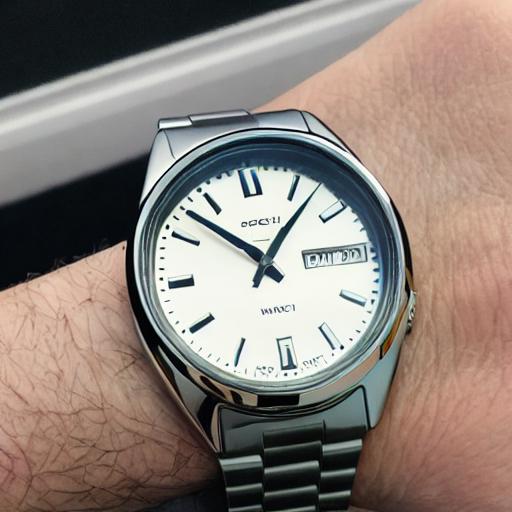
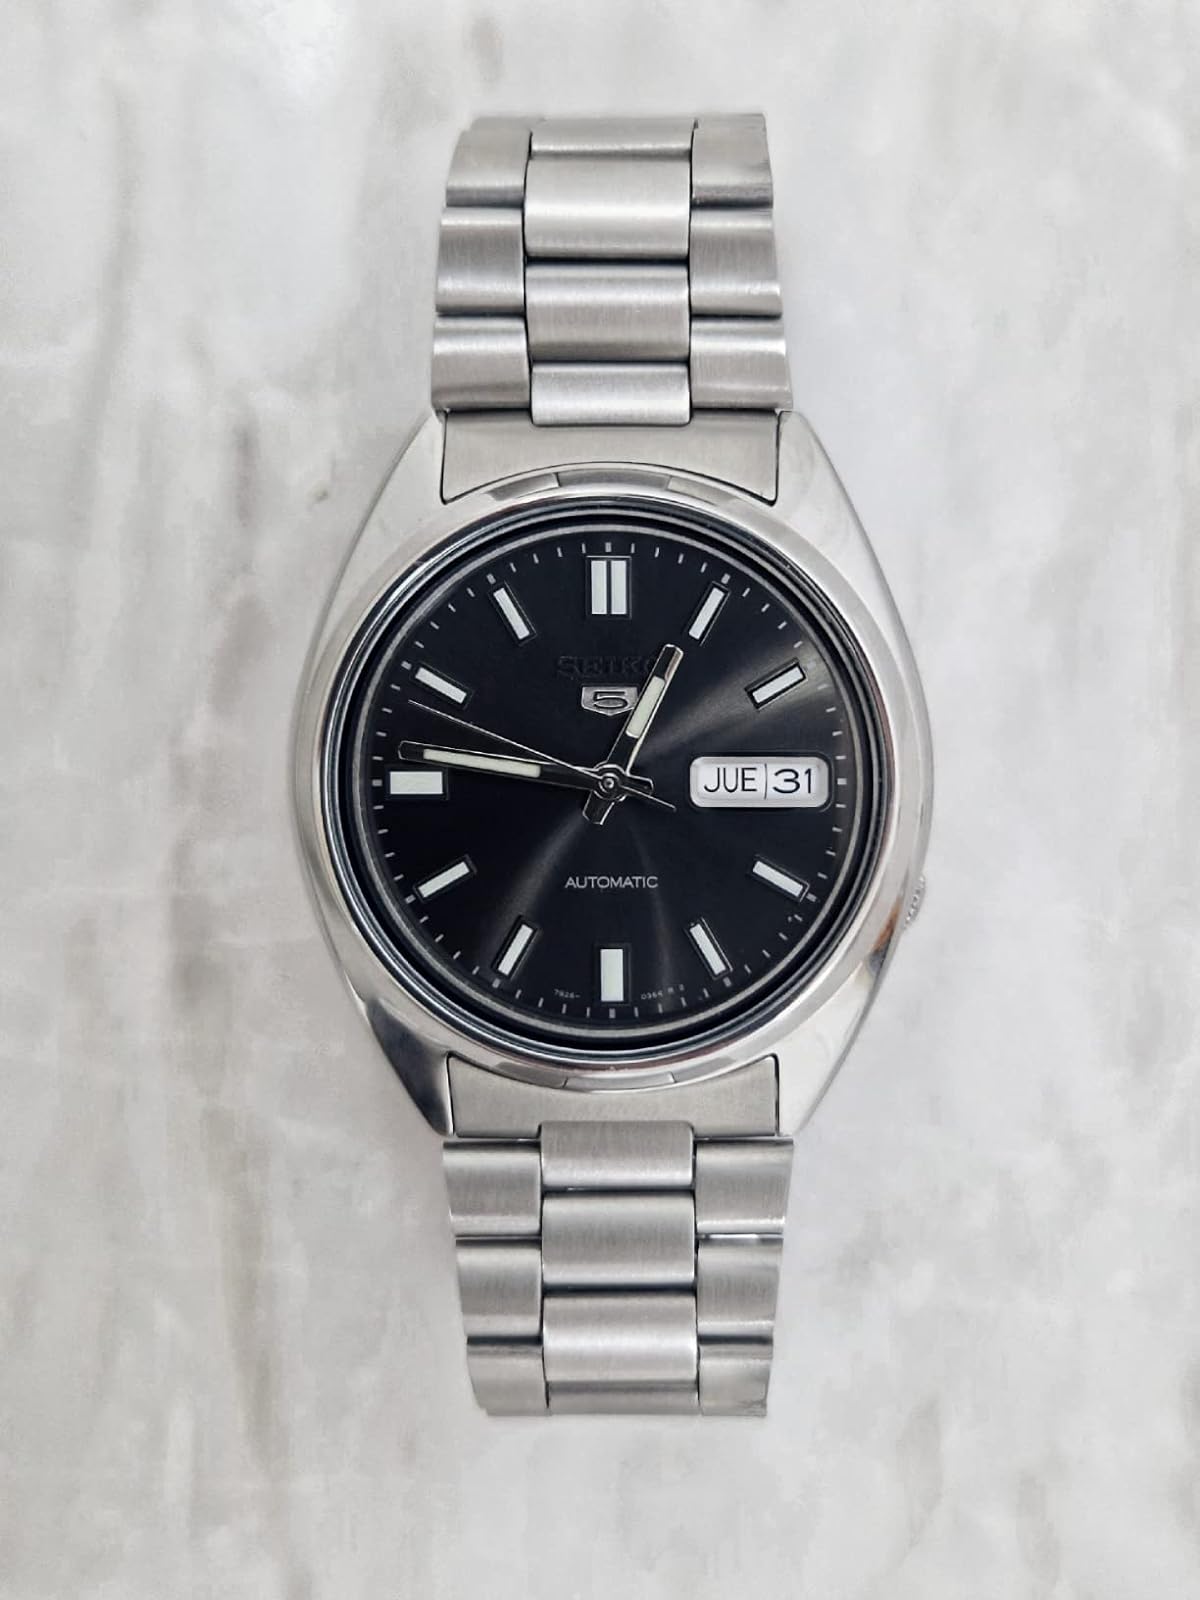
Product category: accessories_watch
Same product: no